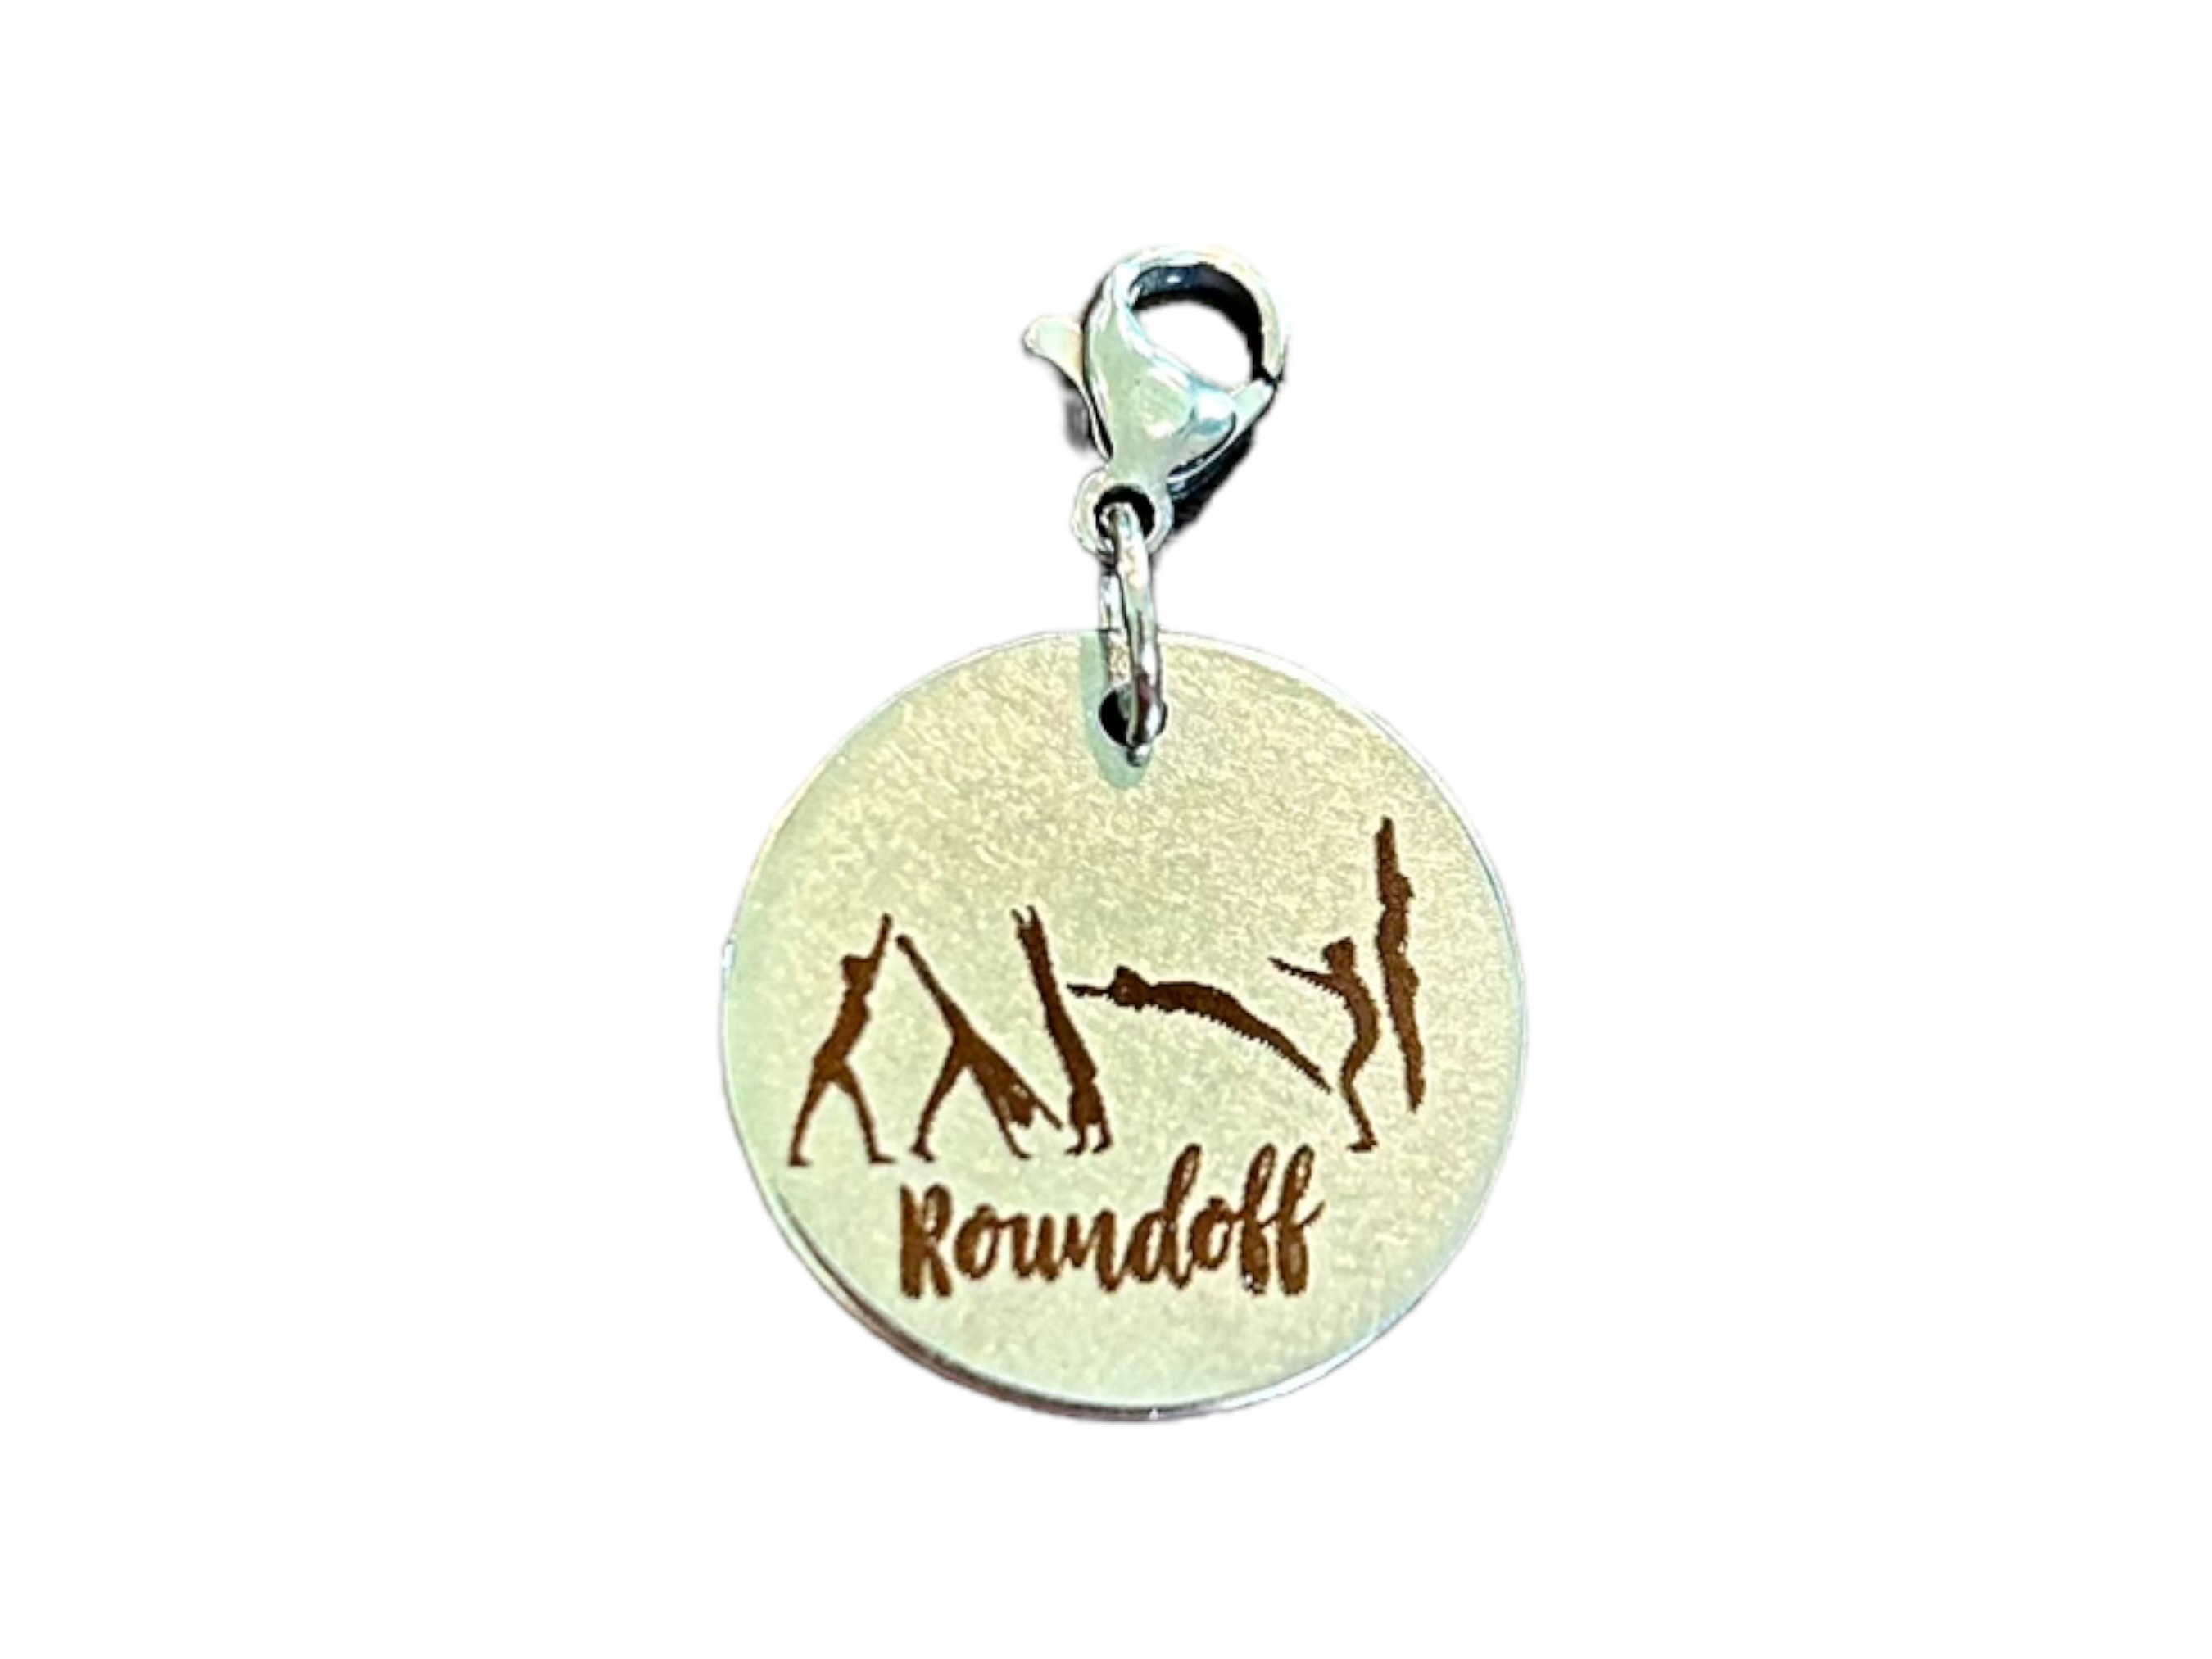
Roundoff Skill Charm for Gymnastics Keychain
Getting a new skill is always a big deal for any gymnast! Add this charm to your keychain to commemorate your accomplishments this season! These small, circular charms measure approximately 3/4” in diameter.
Brand: drkaylncraftsalot
Category: Sporting Goods > Athletics